Andrei Rosenberg

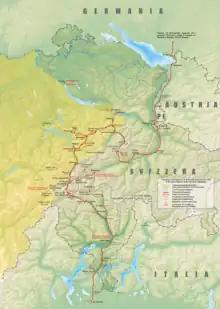
Suvorov's Swiss campaign; Rosenberg's column is a solid thin line

In 1798 Rosenberg was assigned to lead the first echelon of the Russian army sent to assist Habsburg Austria in Italy during the War of the Second Coalition. During his corps' passage across Habsburg territory, Rosenberg kept strict discipline among his soldiers while ensuring that his hosts kept up their end of the bargain with regard to providing his men with food and living quarters. Rosenberg was remembered as being highly professional and concerned with the welfare of his men, but aloof in his dealings with the rank and file. In his first meeting with the new army commander he did not make a good impression on Alexander Suvorov. Nevertheless, he was reassigned to lead the second echelon when Wilhelm Derfelden assumed command of Rosenberg's original corps.